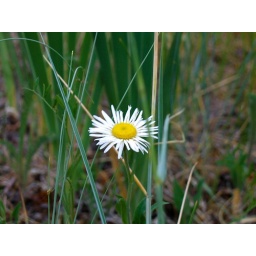
This was the single flower in a field I saw in New Mexico.